Economy of Paraguay

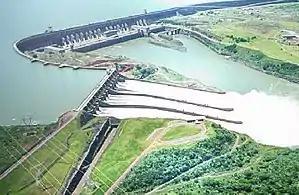
The Itaipú Dam; a hydroelectric dam on the Paraná River

Paraguay relies almost solely on hydroelectric power to meet its energy needs. The Itaipú Dam, completed in 1984, has the world's second largest power-generating capacity: 13.3 gigawatts. The dam is located on the Paraguay River, and Paraguay and Brazil evenly share the ownership, operation, and electricity generated. Additionally, Paraguay co-owns another major hydropower plant, Yacyretá, with Argentina. Paraguay uses only a small portion of the energy it generates through Itaipú and Yacyretá. In 2002 Paraguay generated more than 48 billion kilowatt-hours of energy. It consumed only 2.5 billion kilowatt-hours while exporting 45.9 billion kilowatt-hours. Paraguay will have even more hydroelectricity to export when planned new turbines are installed at Itaipú and the Yacyretá dam is fully completed. In 2007 electricity production rose to 70 TWh, and exports reached 64 TWh which put Paraguay in second place worldwide as an exporter of electrical power (And in the first place as a net exporter since France, the Number one exporter in the World with 67 TWh, also imports 10 TWh, while Paraguay does not import any).